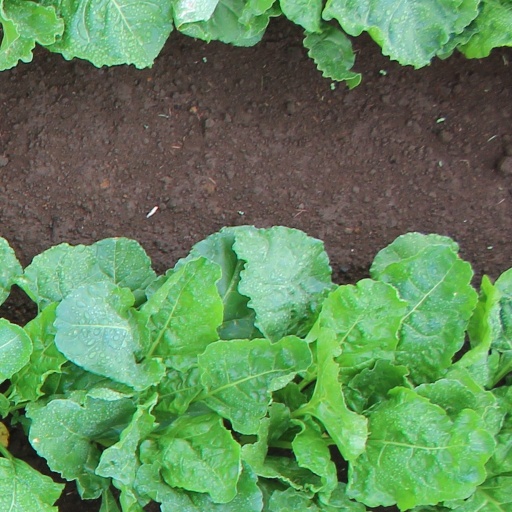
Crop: sugar beet